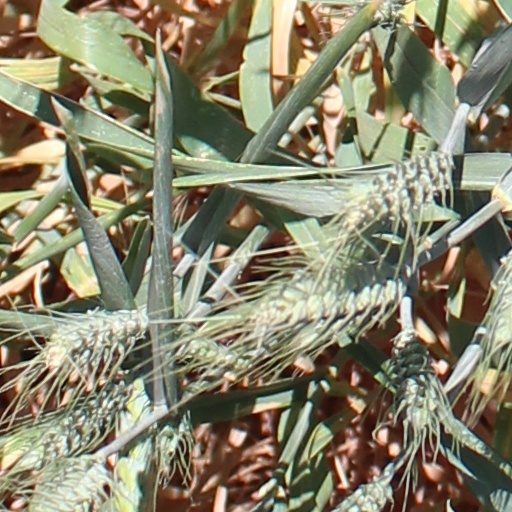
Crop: wheat